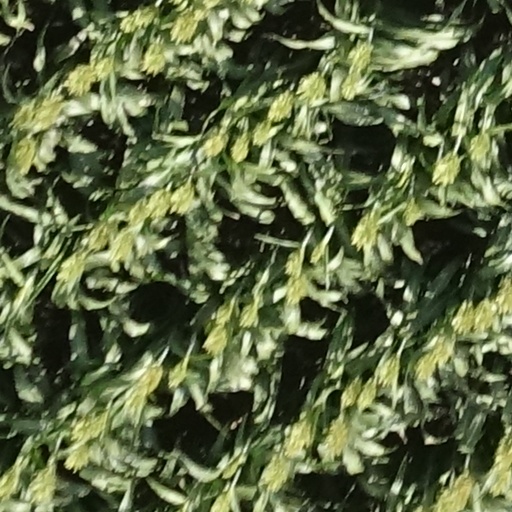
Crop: sorghum